WJMN-TV

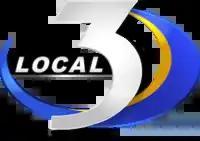
Final logo as "Local 3," used after losing CBS to WZMQ 19.2 (2022-2024)

WJMN lost its CBS affiliation on January 21, 2022, because of Nexstar's affiliation agreement with CBS (which had been day-to-day since the last agreement ended on New Year's Day) being renewed without WJMN. CBS then moved to the second digital subchannel of WZMQ (channel 19), owned by Lilly Broadcasting. Consequently, WJMN's 11 p.m. late news was moved to 10 p.m. and expanded to an hour, and CBS programming was replaced with MyNetworkTV, blended with programming from diginets Antenna TV and Rewind TV, also owned by Nexstar.